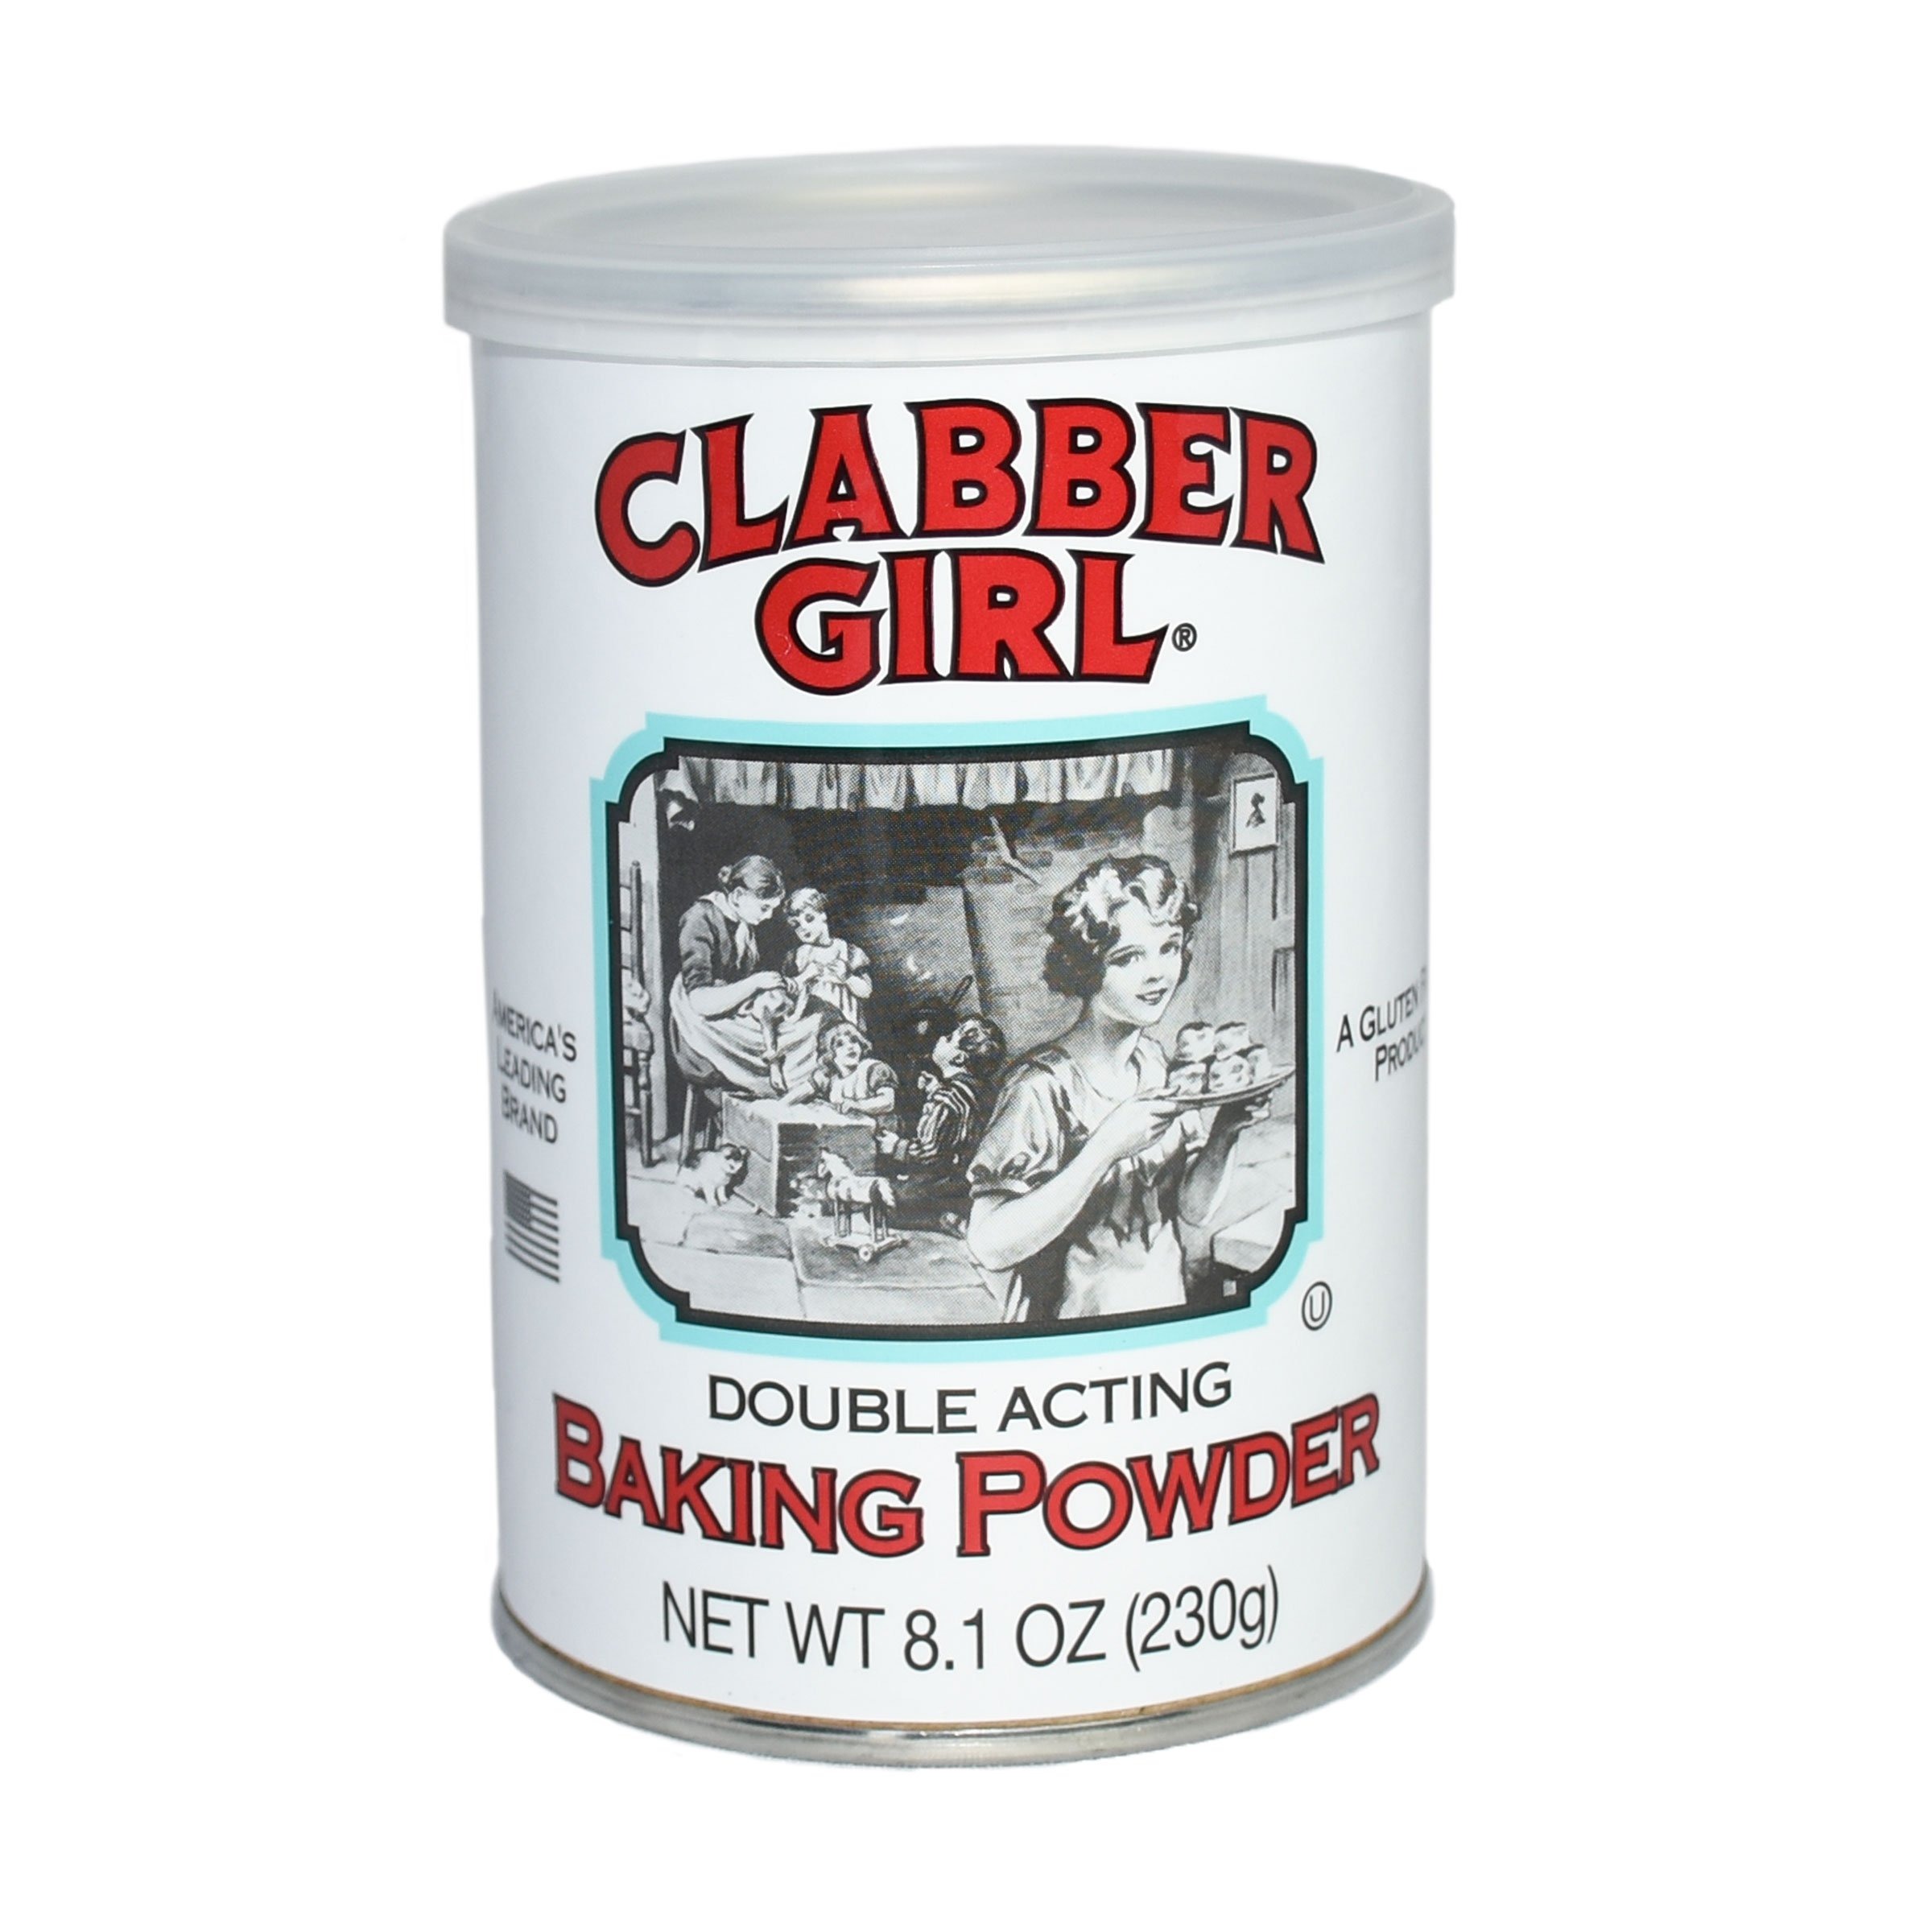
Item Name: Clabber Girl Baking Powder, 8.1 Ounce (Pack of 12)
Bullet Point 1: Pack of twelve, 8.1-ounces per box (total of 97.2 ounces)
Bullet Point 2: Resealable, recyclable container
Bullet Point 3: Double acting formula; gluten free
Value: 97.2
Unit: Ounce

Price: 18.135